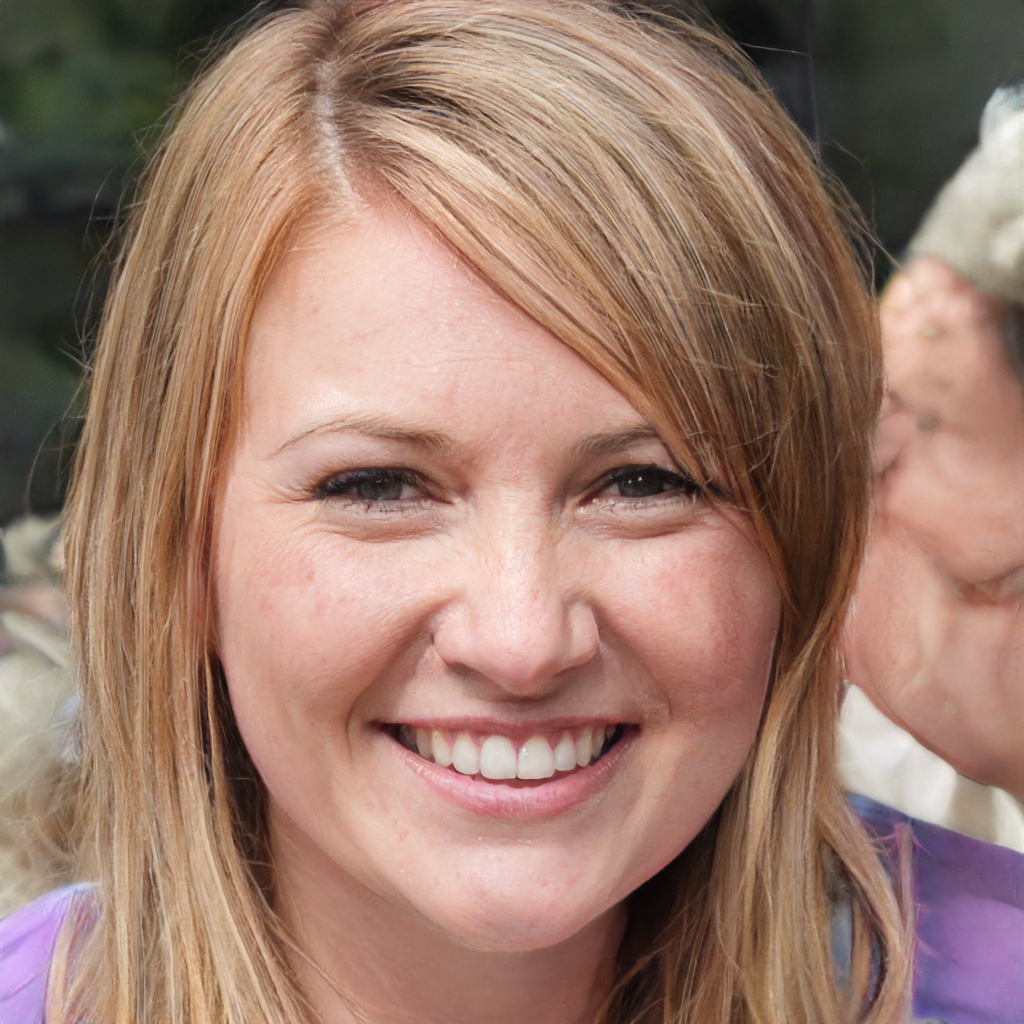
Portrait style: Real Portrait